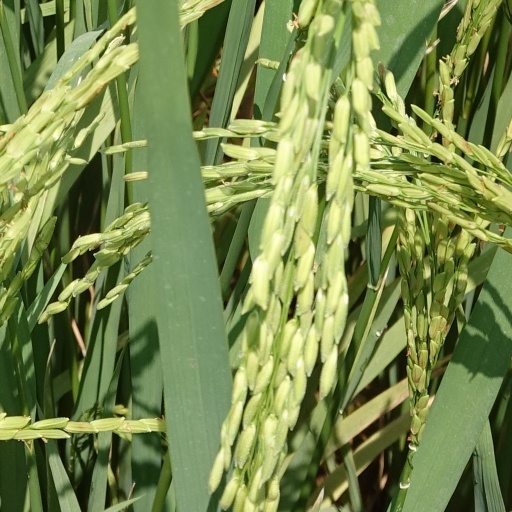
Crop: rice